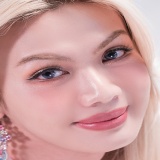
ca sĩ Luna Đào